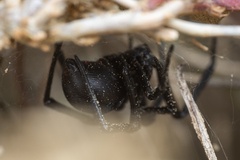
Species: Lactrodectus_hesperus